Age of Chance

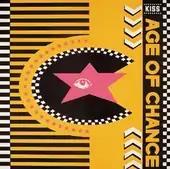
Cover of "Kiss"

A strong visual identity was developed by the band, from their clothes (notably featuring cycling tops, the idea for which came after seeing a cyclist standing at the bar in The Faversham public house in Leeds) to their cover art. The first singles had a punk like cut-up graphic design produced by the band featuring slogans and mini-manifestos. "Stay Young!! Say Yeah!! Call Each Other Bay-Beah!!" "You CAN live forever with the Age of Chance". The slogans and visual imagery were passed to The Designers Republic who produced a series of classic cover designs for the Kiss releases and the series of 1987 Virgin releases. The sleeve of "Don't Get Mad ... Get Even" was one of "Q" magazine's 100 Best Record Covers of All Time (2001), with the citation describing the collaborations as "Too intricate to rightfully exist in the pre-desktop publishing age, the sleeves were edgy, loaded, with menacing visual manifestos adorned with slogans ... alongside bar codes, cruise missiles and (first woman in space)Valentina Tereshkova's face."